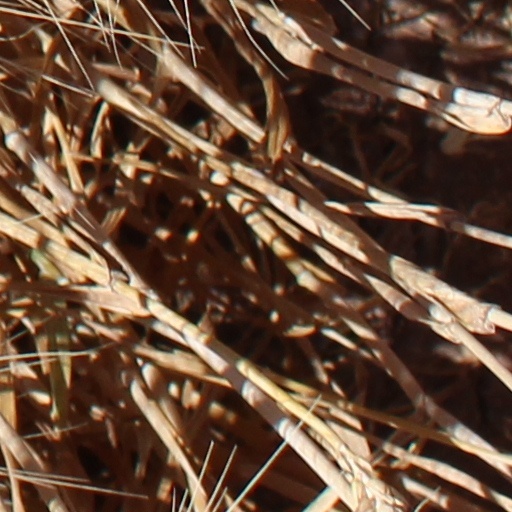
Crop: wheat